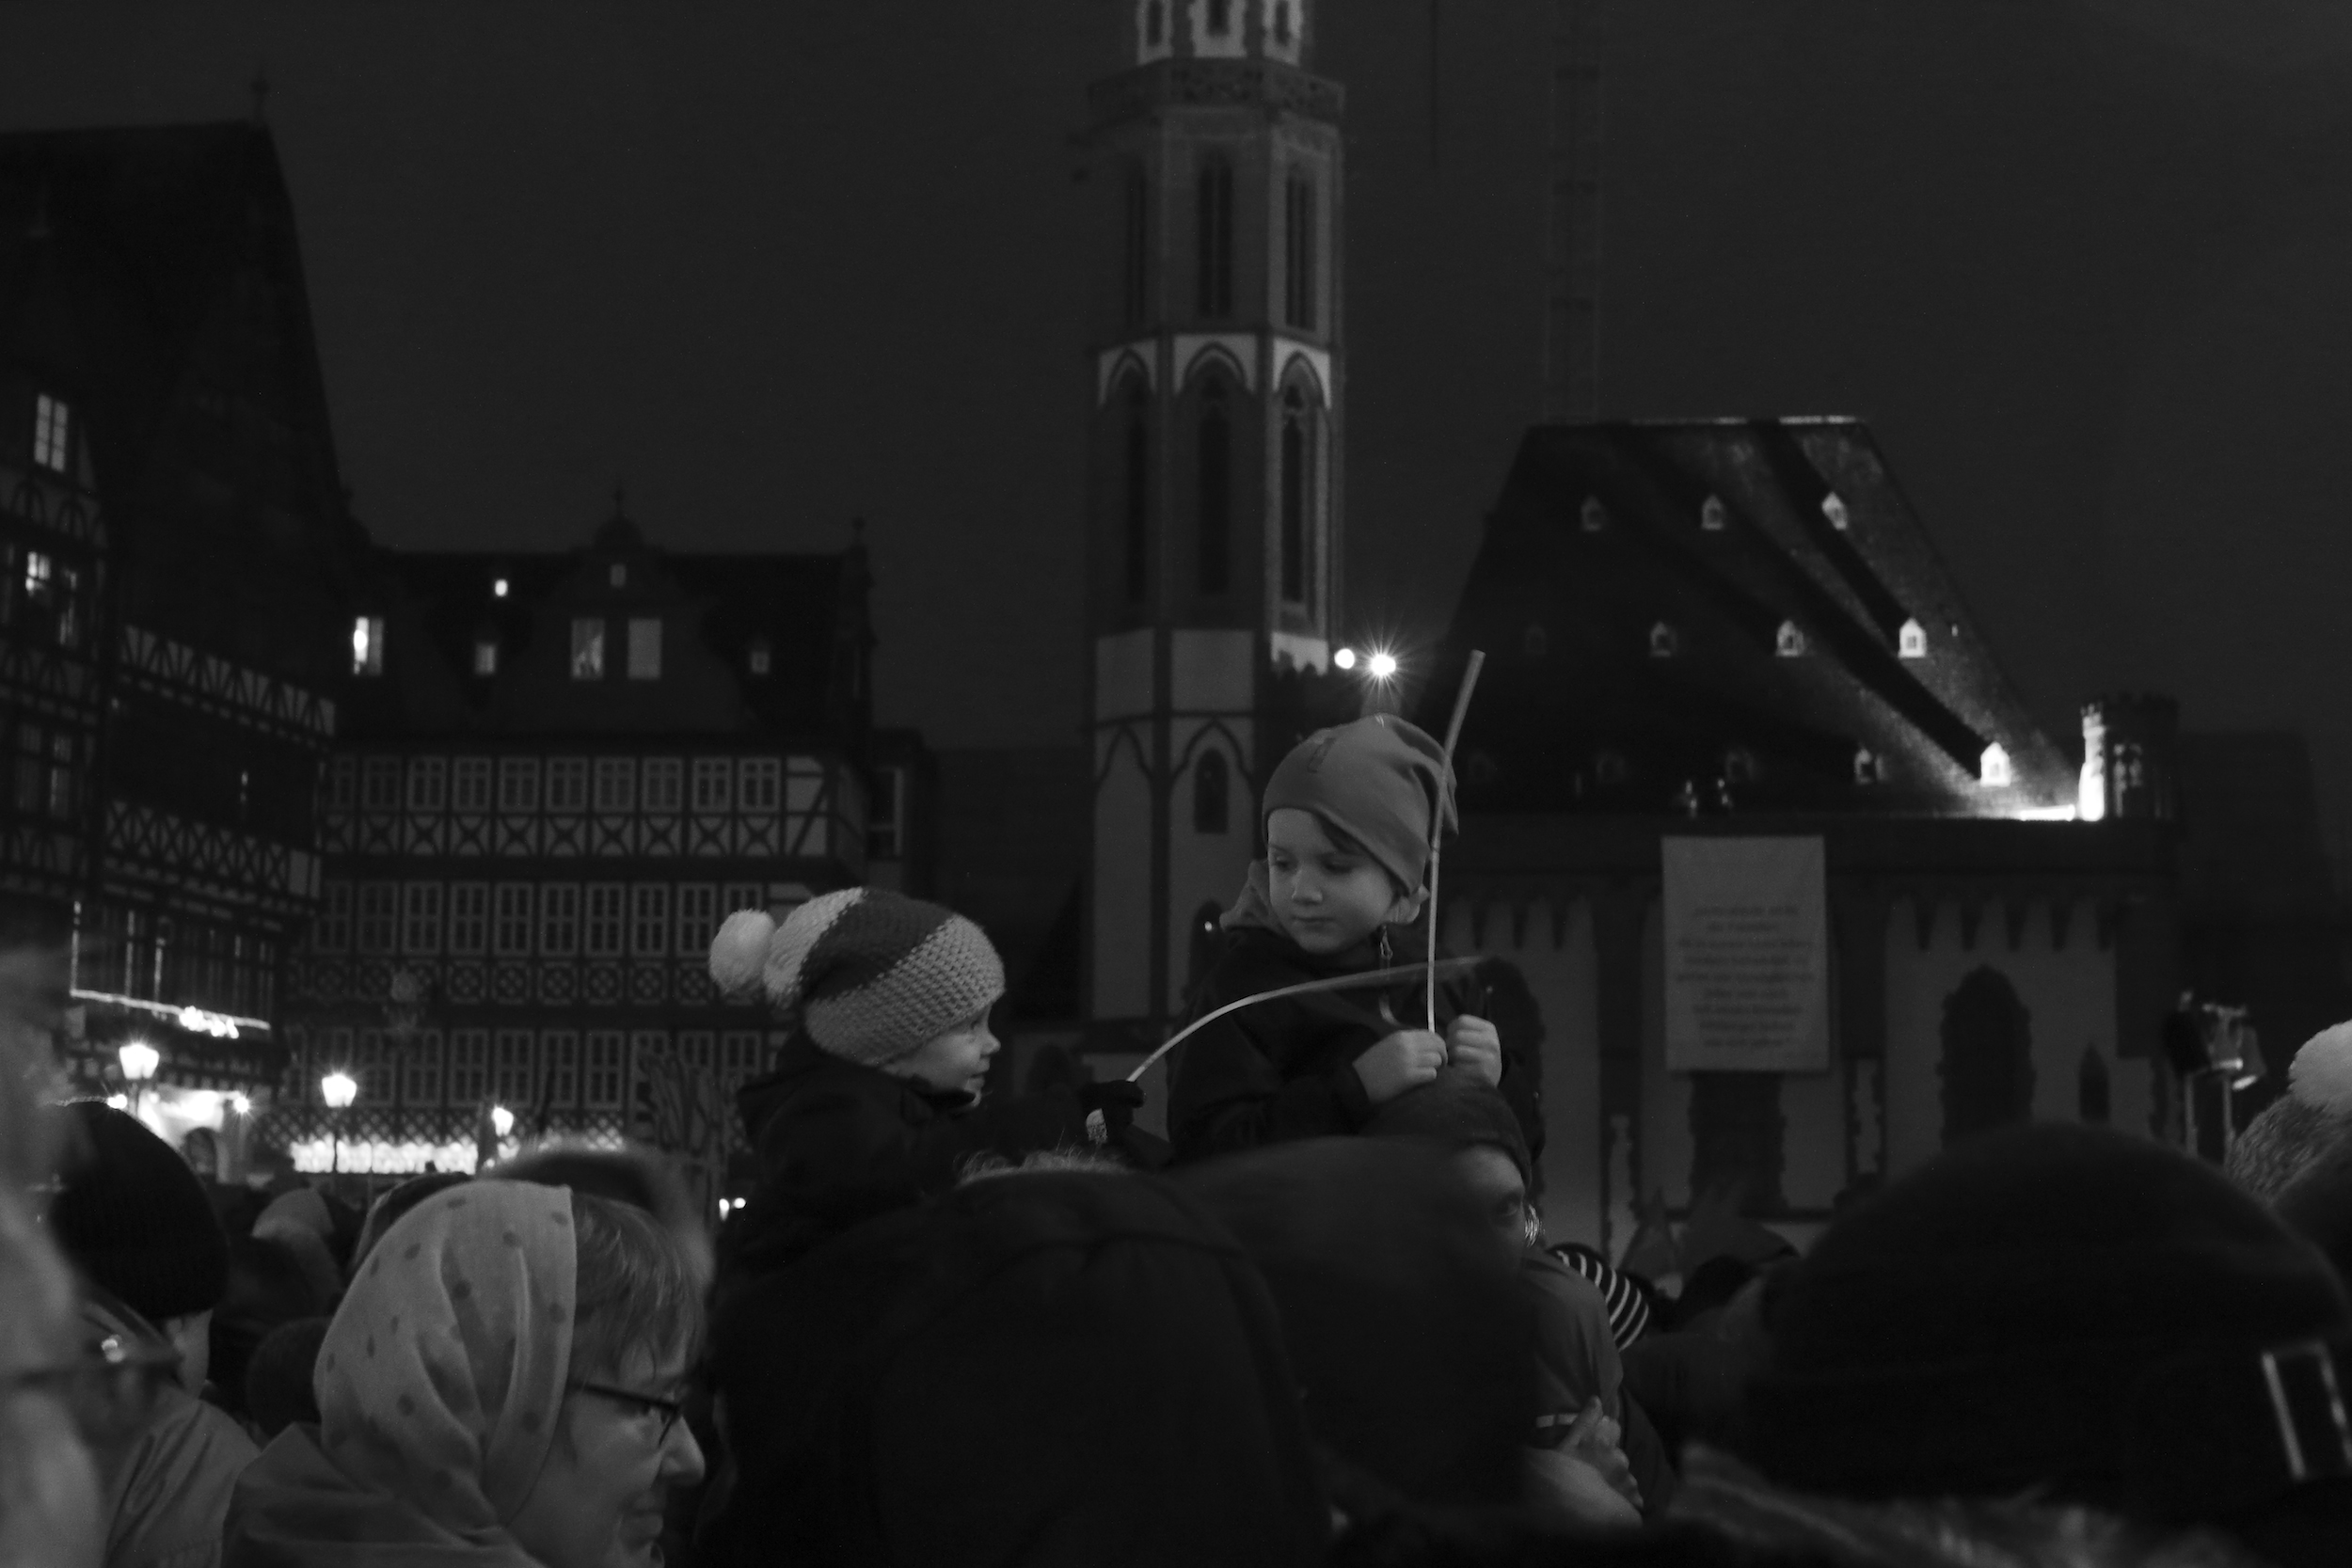
light, black and white, people, night, city, crowd, darkness, black, monochrome, bw, blackandwhite, blackwhite, germany, alemania, allemagne, sw, schwarzweiss, schwarzweis, demonstration, streetscene, rally, protest, frankfurtmain, frankfurtammain, frankfurtam, frankfurtamain, germania, hesse, hassia, hessen, leute, strassenszene, frankfurt, schwarzweissfotografie, publicplace, ffentlicherplatz, schwarzweisfotografie, innenstadt, streetphotopgraphy, pegida, fragida, antifragida, antipegida, monochrome photography, film noir